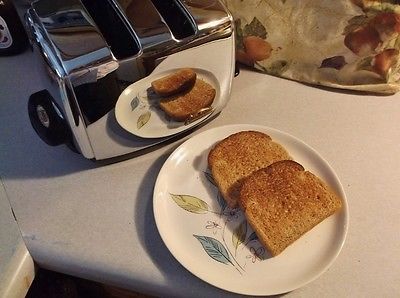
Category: toaster